Society for Canadian Women in Science and Technology

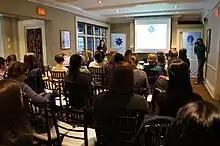
2014 AGM SCWIST (Society for Canadian Women in Science and Technology)

Some members are vocal about current affairs such as women on Canadian one-hundred-dollar note and Canadian Status of Women Committee